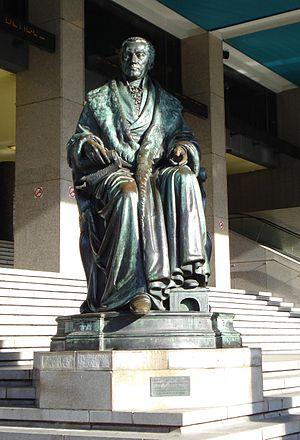
Joseph Geefs, né à Anvers le 23 décembre 1808 et décédé à Bruxelles ou Anvers le 9 octobre 1885, est un sculpteur belge.